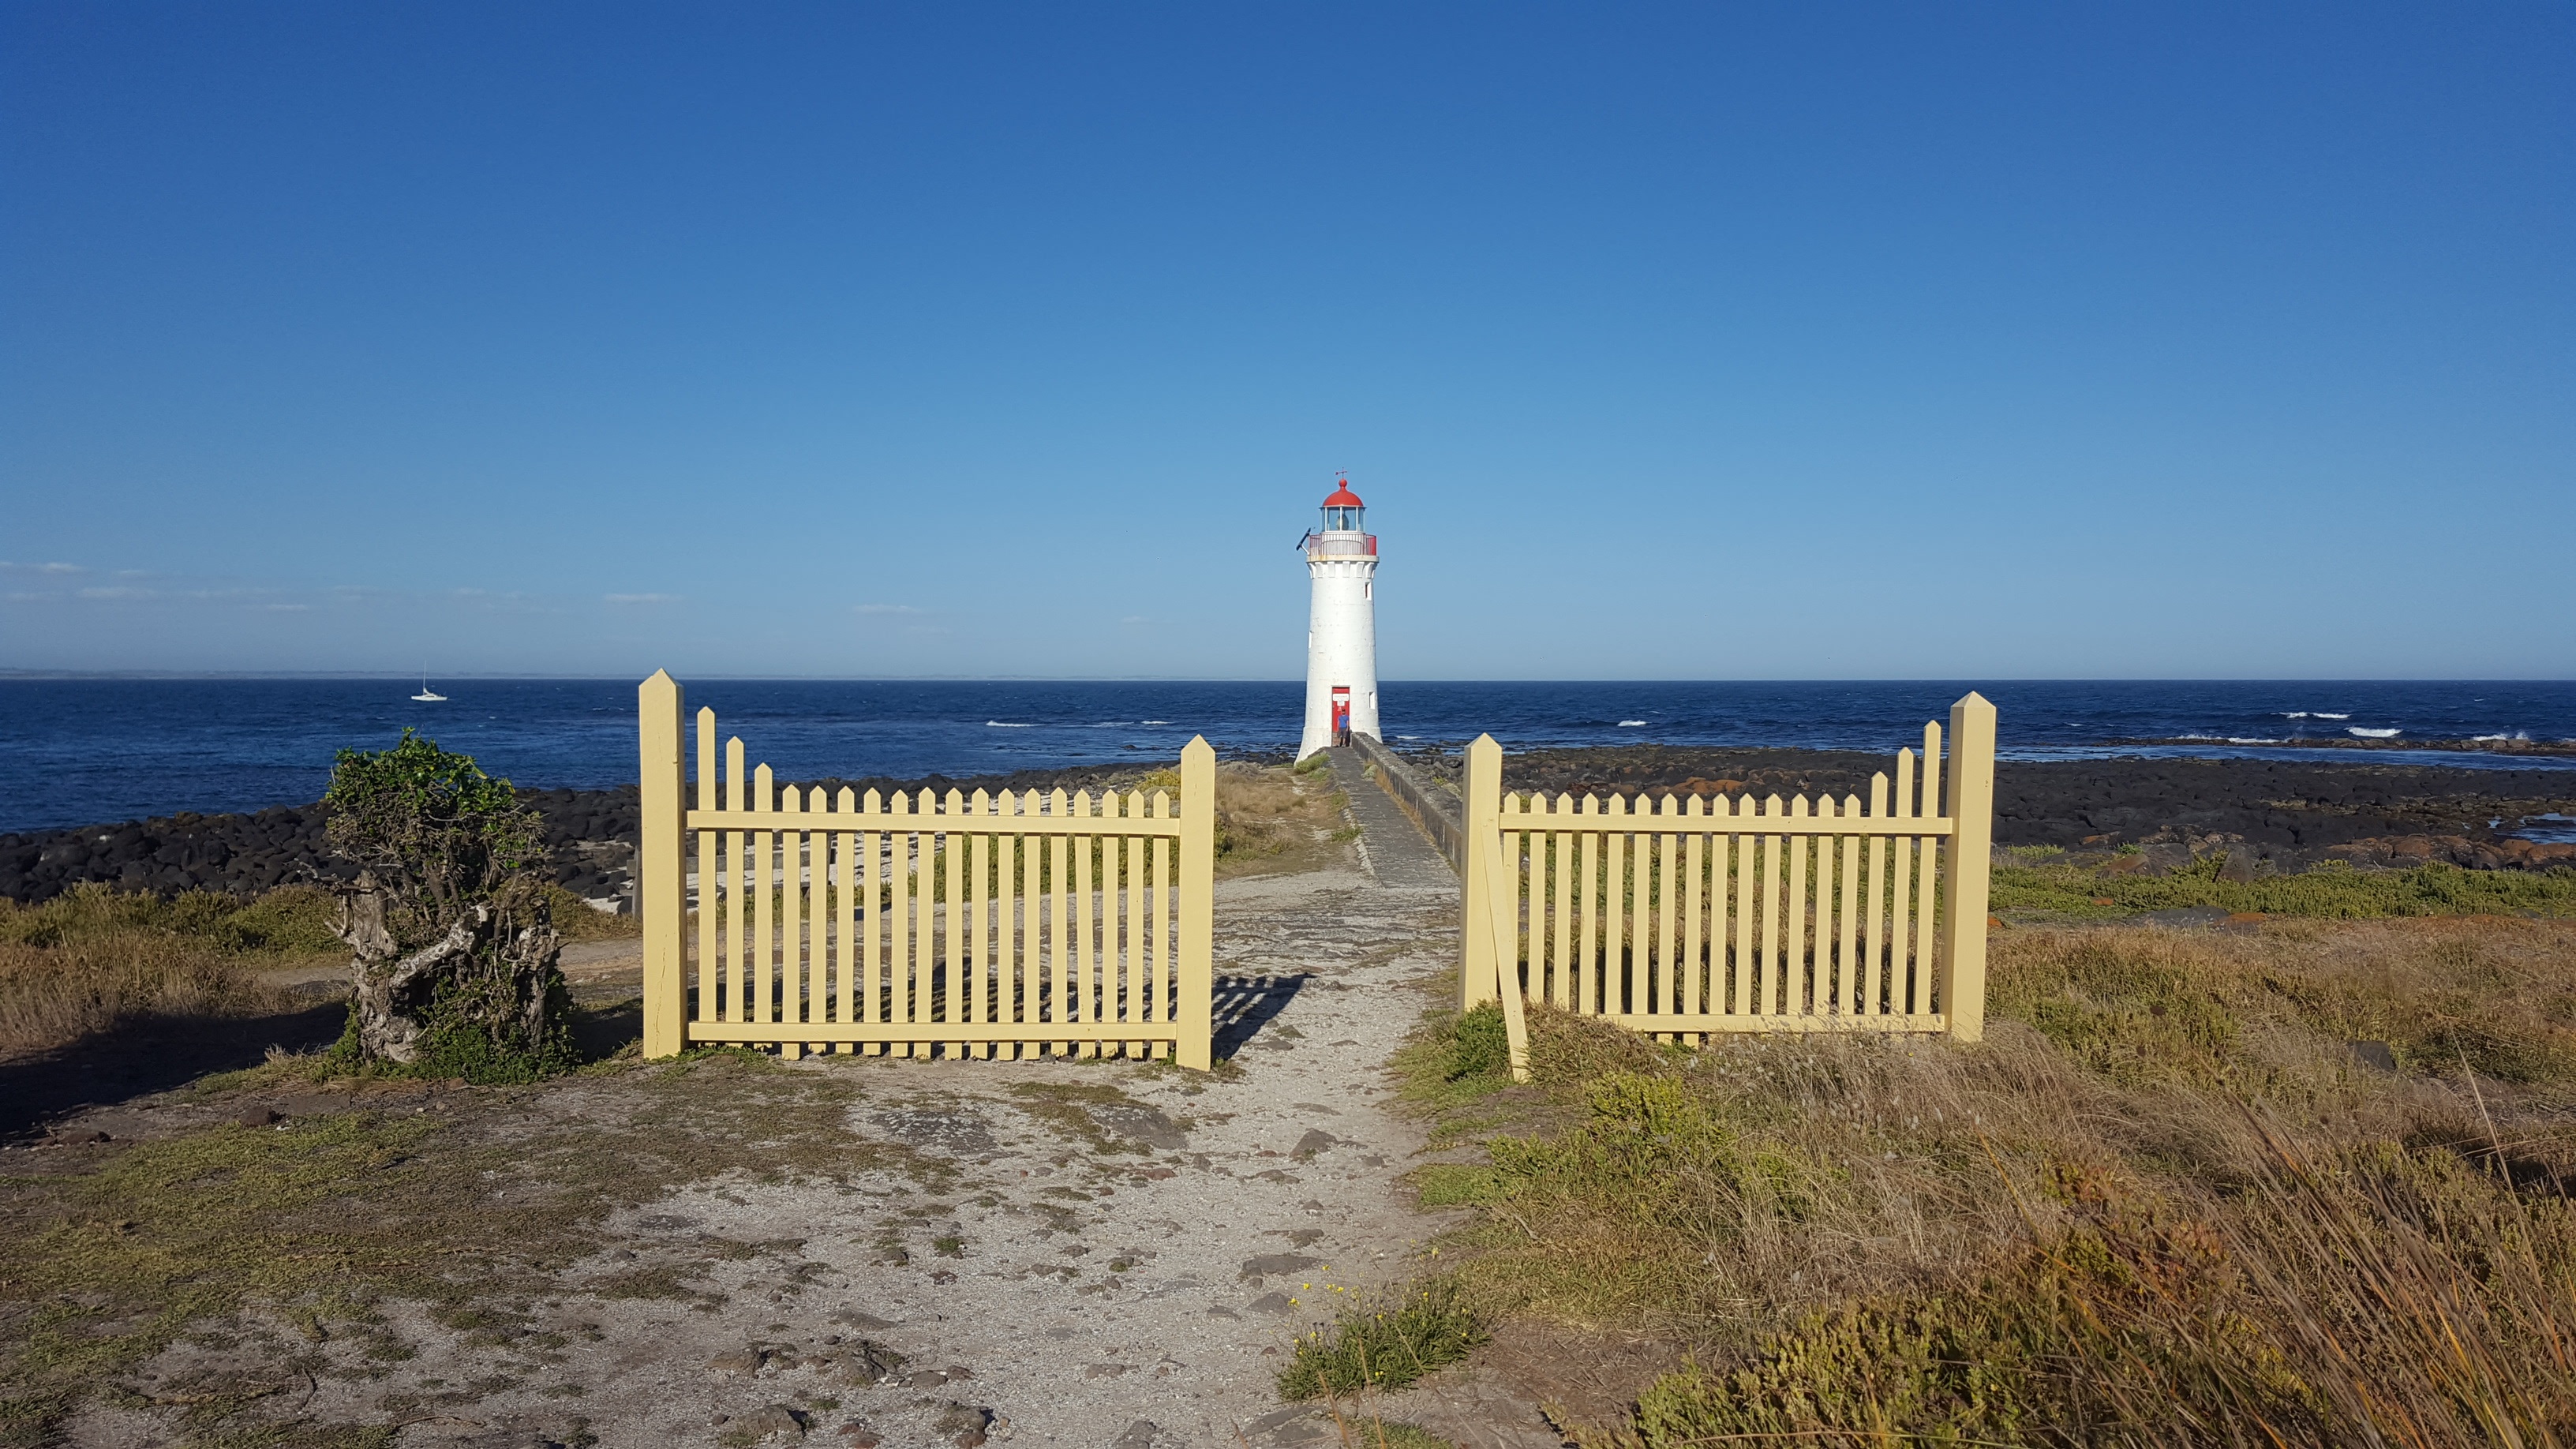
beach, sea, coast, sand, ocean, horizon, lighthouse, sky, shore, pier, walkway, summer, vacation, cliff, sight, tower, scenic, bay, landmark, blue, tourism, terrain, body of water, blue sky, australia, breakwater, cape, port fairy